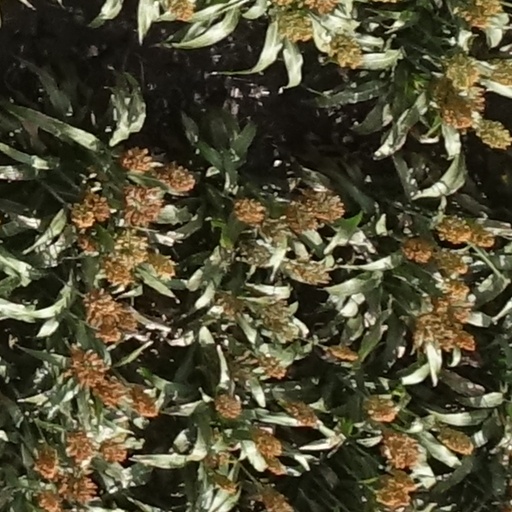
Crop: sorghum